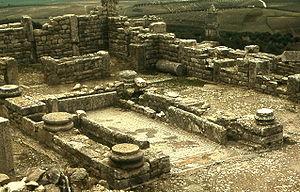
Ruines romaines de Dougga, Tunisie
Dougga ou Thugga est un site archéologique situé dans la délégation de Téboursouk au Nord-Ouest de la Tunisie.